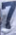
Number: 7